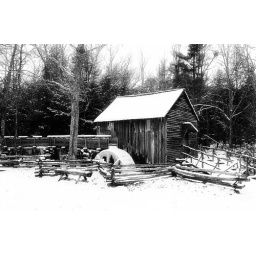
Mill at Cades Cove in snow black and white